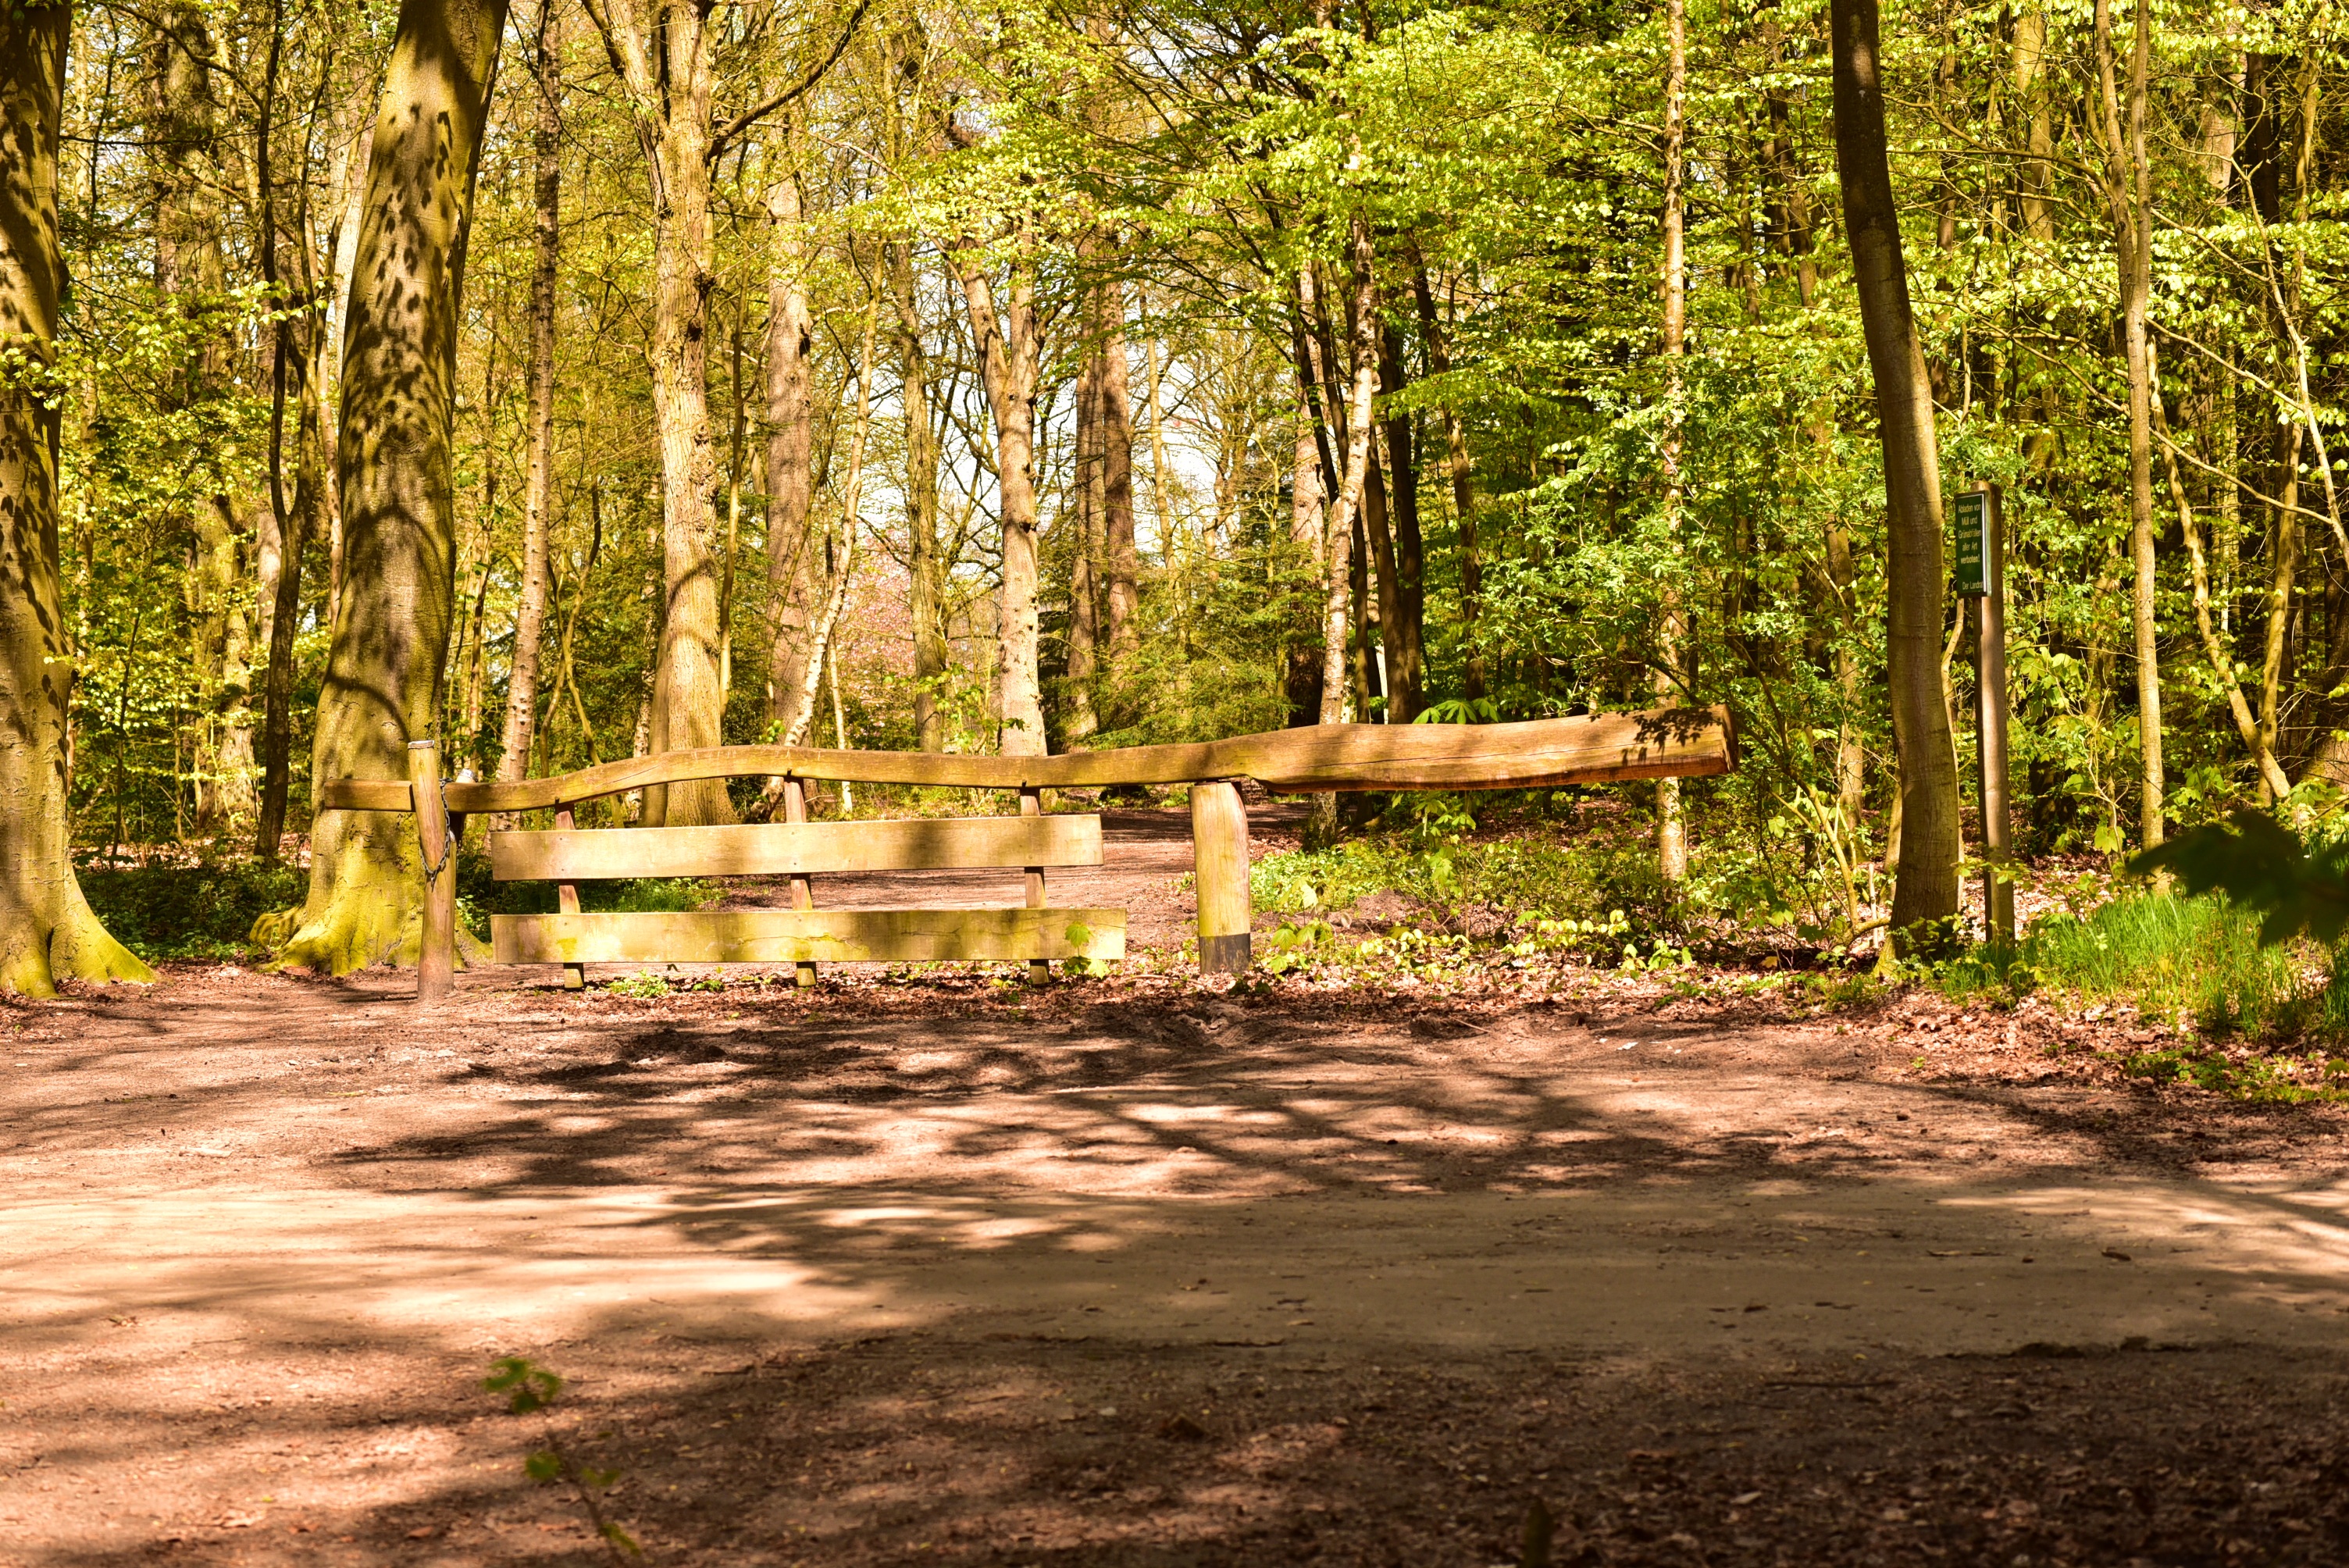
tree, nature, forest, wilderness, wood, trail, old, jungle, autumn, park, backyard, garden, goal, passage, barrier, woodland, habitat, end, away, forest path, wooden gate, garden gate, natural environment